House of Commons of the United Kingdom

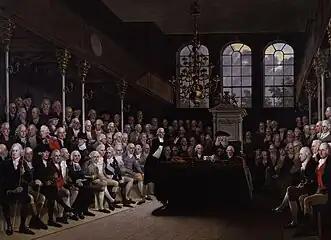
William Pitt the Younger addressing the Commons in "The House of Commons, 1793–94" by Anton Hickel.

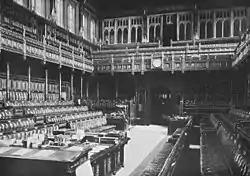
The old Chamber of the House of Commons built by Sir Charles Barry was destroyed by German bombs during the Second World War. The essential features of Barry's design were preserved when the chamber was rebuilt.

The House of Commons underwent an important period of reform during the 19th century. Over the years, several anomalies had developed in borough representation. The constituency boundaries had not been changed since 1660, so many towns whose importance had declined by the 19th century still retained their ancient right of electing two members, in addition to other boroughs that had never been important, such as Gatton.